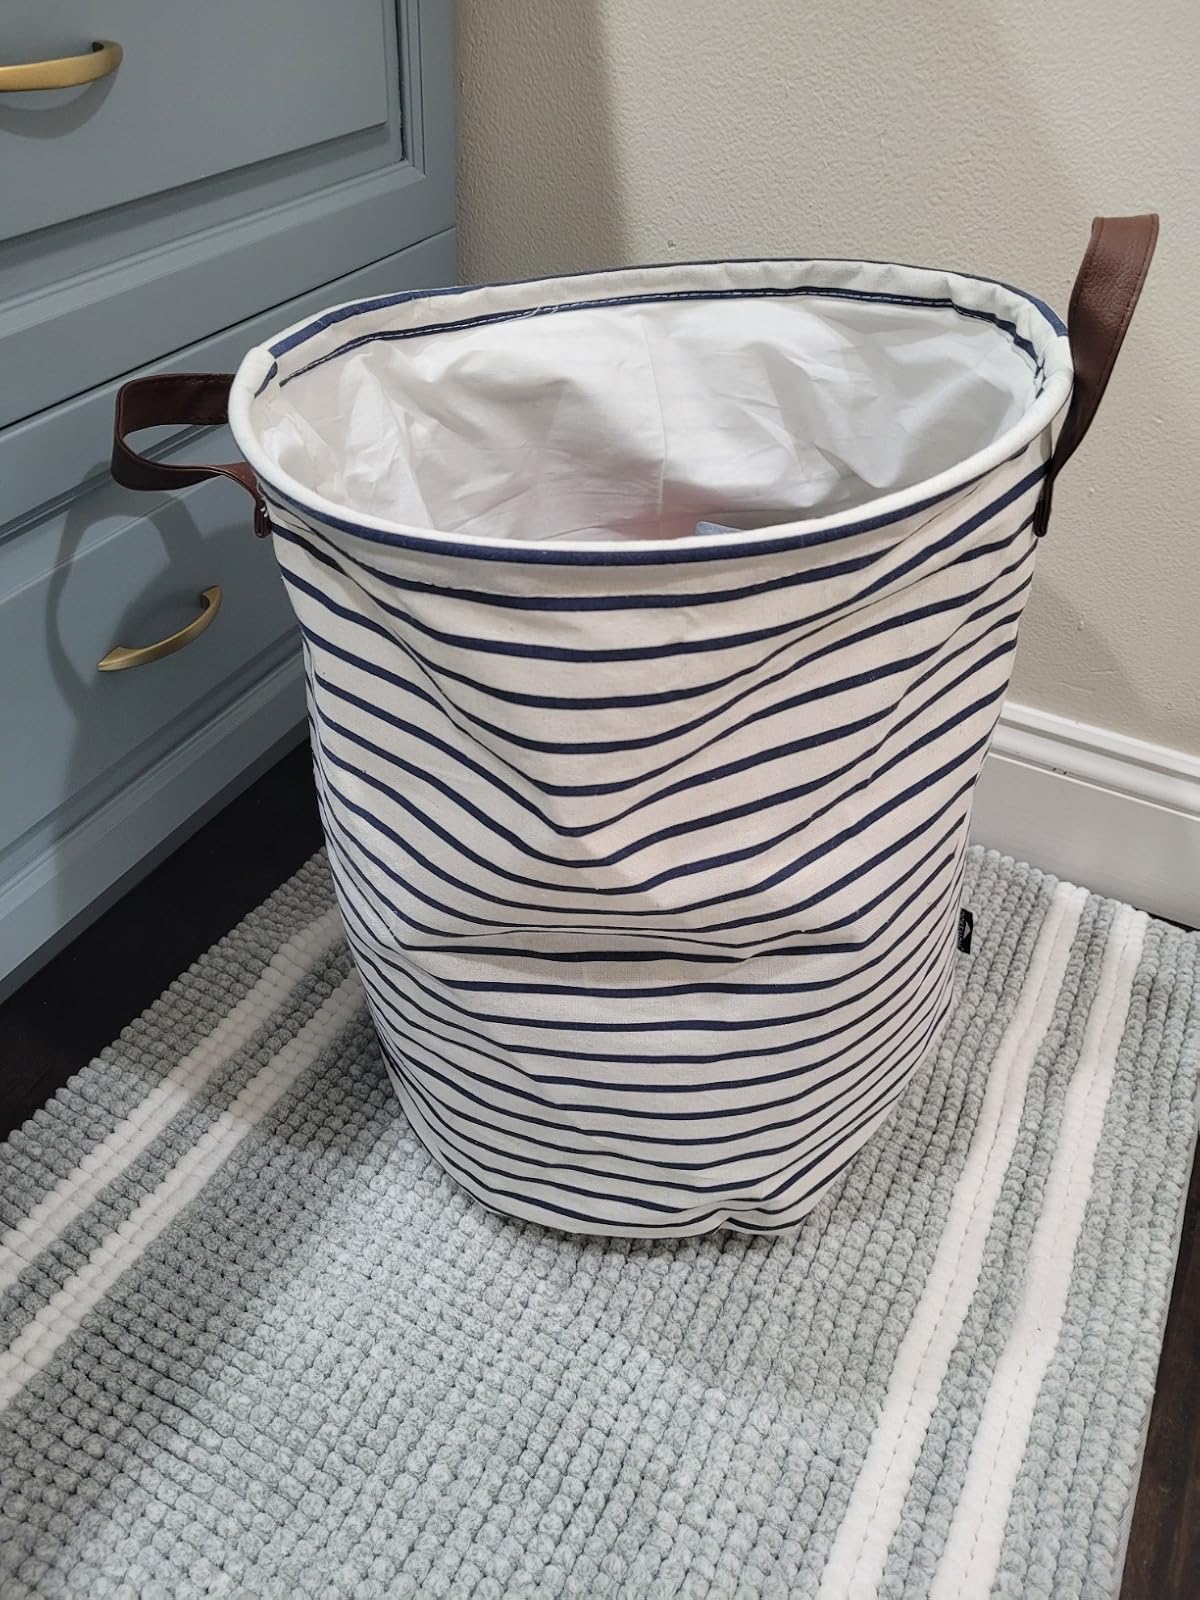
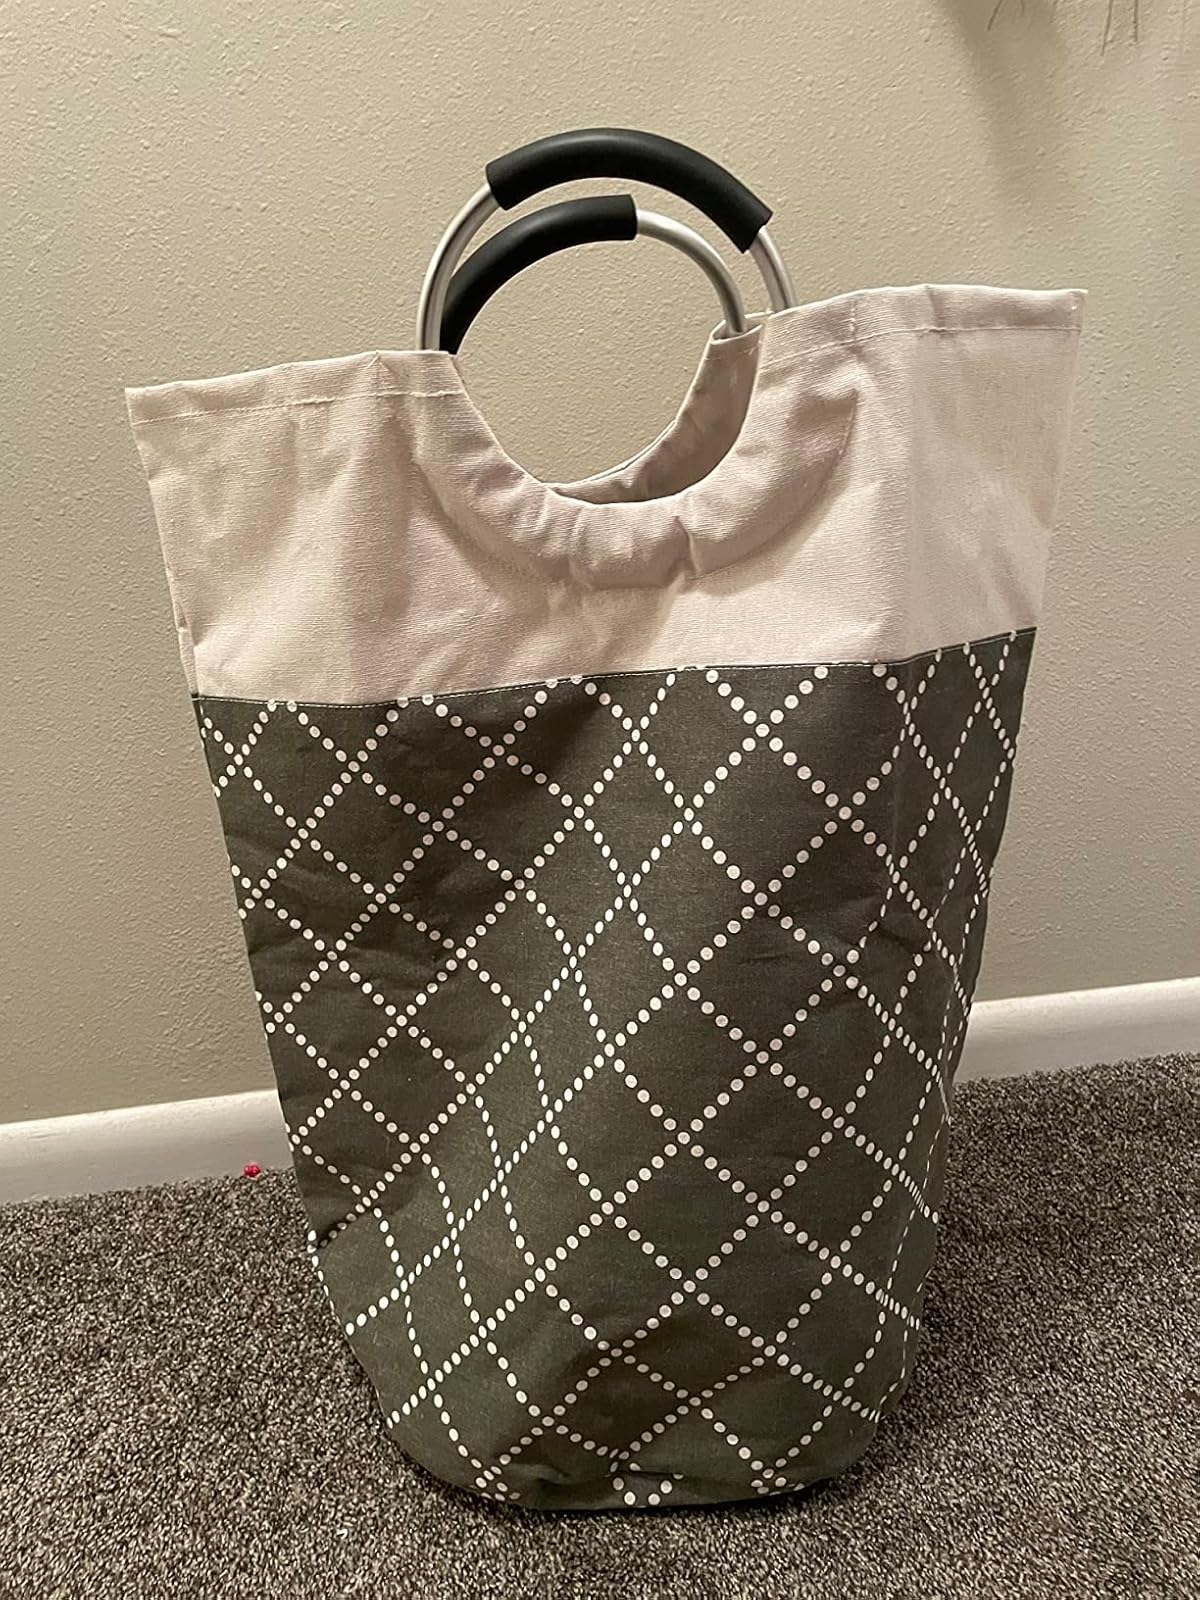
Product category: items_hamper
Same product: no